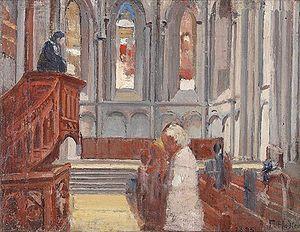
La cathédrale protestante Saint-Pierre de Genève est depuis 1535 l'église protestante principale de Genève. Auparavant, elle fut pendant mille ans l'église cathédrale de l'évêque de Genève. Elle a été pour la dernière fois reconstruite entre les XIIᵉ et XVᵉ siècles, avec un portail datant du XVIIIᵉ siècle. Cette cathédrale est placée sous l'invocation de l'apôtre saint Pierre et porte à l'origine la dénomination « Saint-Pierre-ès-liens ». La cathédrale est aussi un « temple civique » où se tient l'assermentation du gouvernement cantonal.